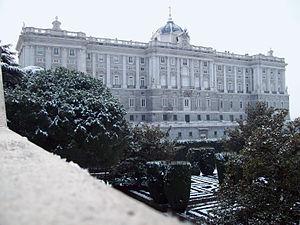
Le roi d'Espagne est le chef de l'État du royaume d'Espagne, symbole de son unité et de sa constance, il lui revient d'arbitrer et de modérer le fonctionnement régulier des institutions et d'exercer la plus haute représentation de l'État espagnol, outre l'exercice des pouvoirs qui lui sont expressément attribués par la Constitution espagnole de 1978 et d'autres lois. Il est commandant suprême des Forces armées espagnoles, et en tant que tel, capitaine général des forces armées. Il détient également le haut patronage des académies royales.